Stephen Kaufer

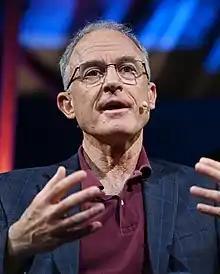

Stephen Kaufer (born September 7, 1962) is an American businessman who founded travel services company TripAdvisor. Kaufer launched TripAdvisor in 2000 with Langley Steinert, and was the company's president and chief executive officer from then until his retirement in 2022.